Bhaktamal

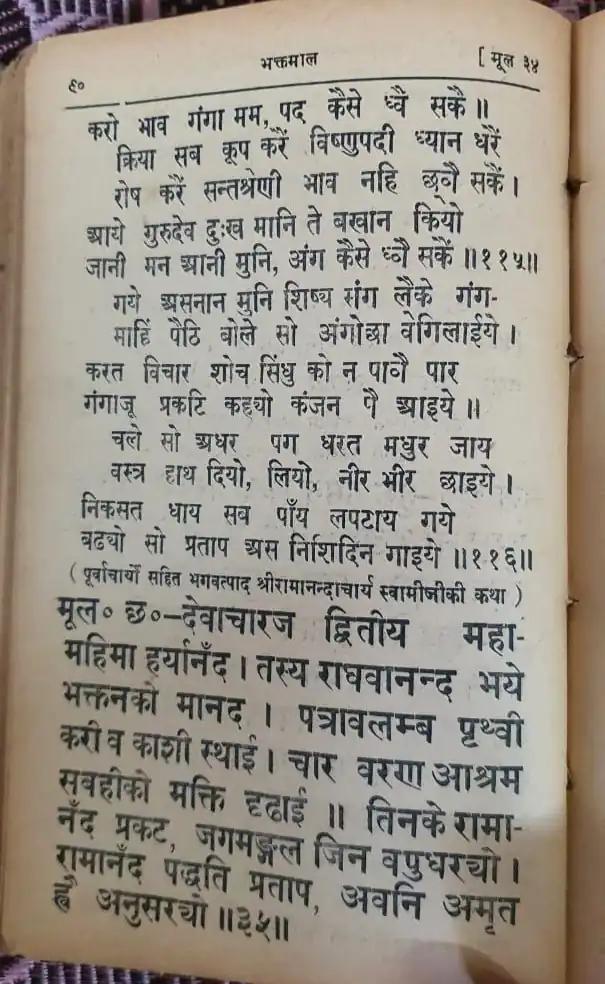
Title page

Bhaktamal, written , is a poem in the Braj language that gives short biographies of more than 200 "bhaktas". It was written by Nabha Dass, a saint belonging to the tradition of Ramananda.